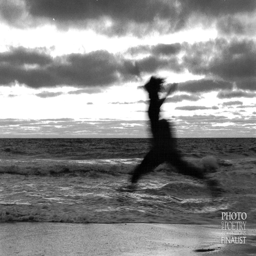
person - the sun had just dropped below the horizon of a seemingly endlessprivate beach .